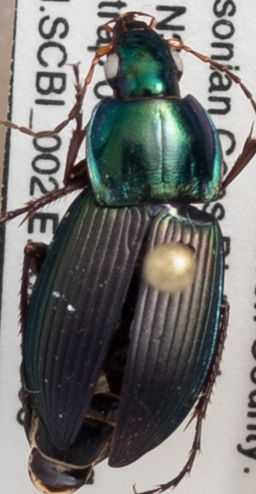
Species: Poecilus lucublandus
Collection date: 2021-05-06
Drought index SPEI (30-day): -0.166
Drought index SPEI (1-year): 0.184
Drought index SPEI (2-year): -0.1